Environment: real
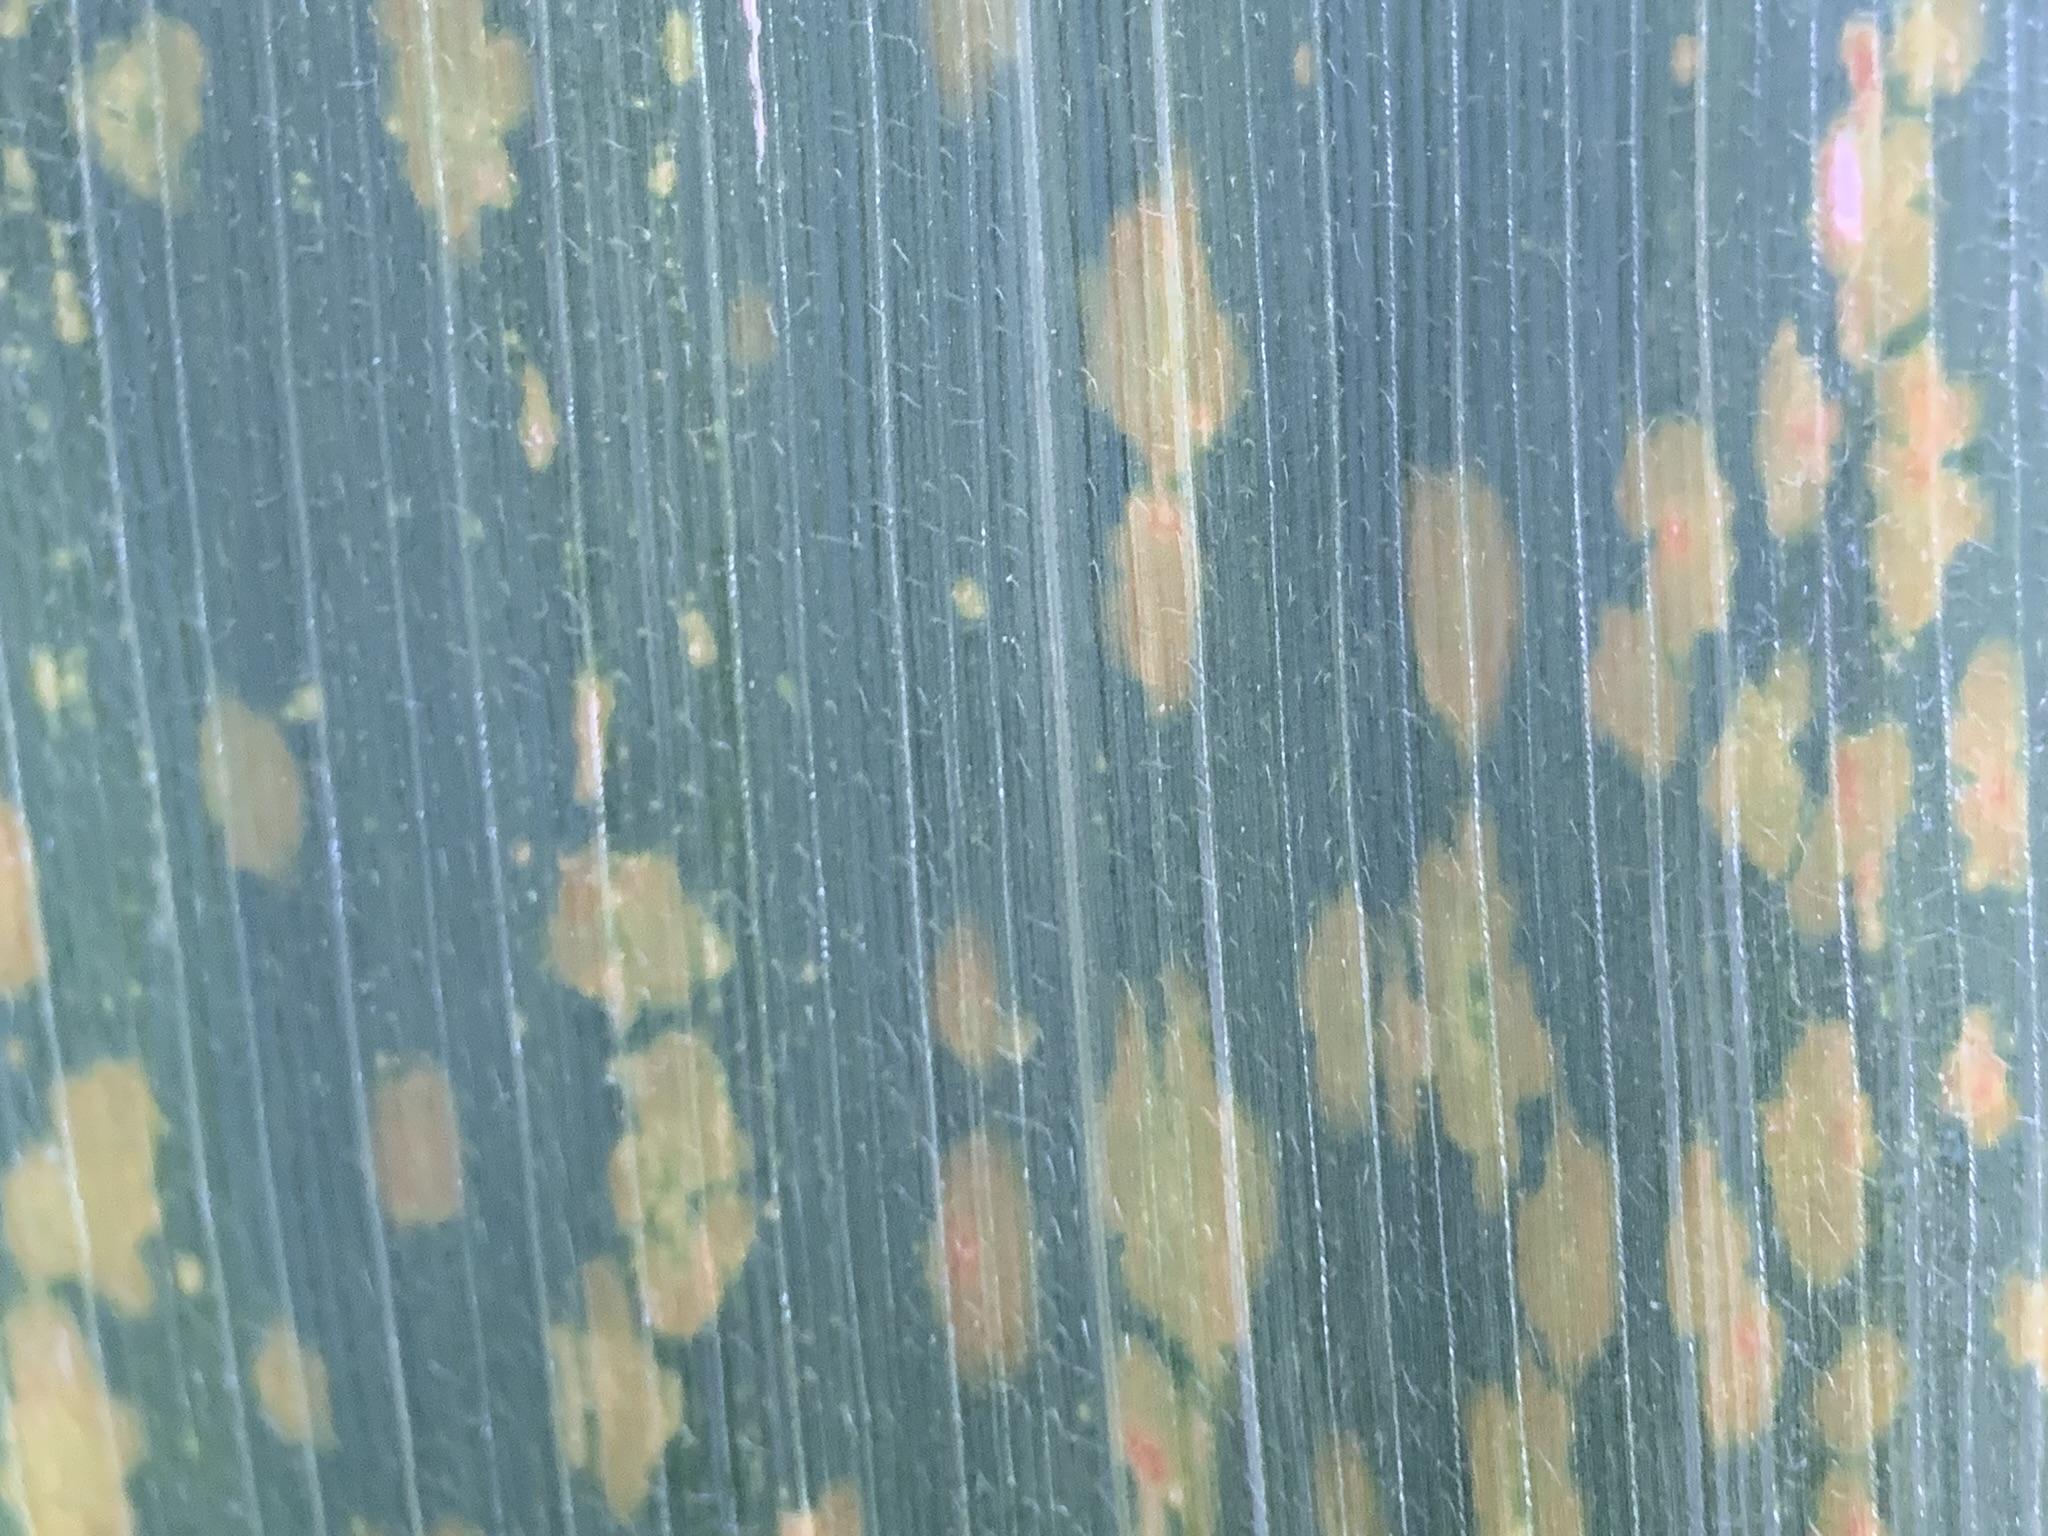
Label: lethal_necrosis